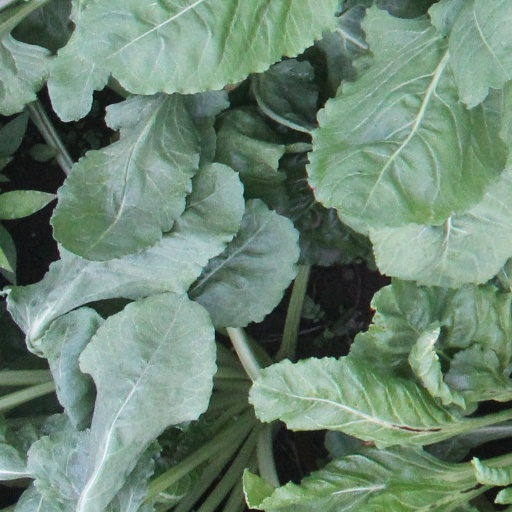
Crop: sugar beet